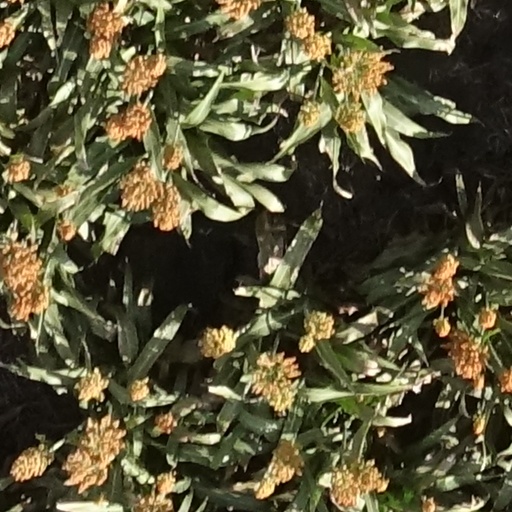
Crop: sorghum